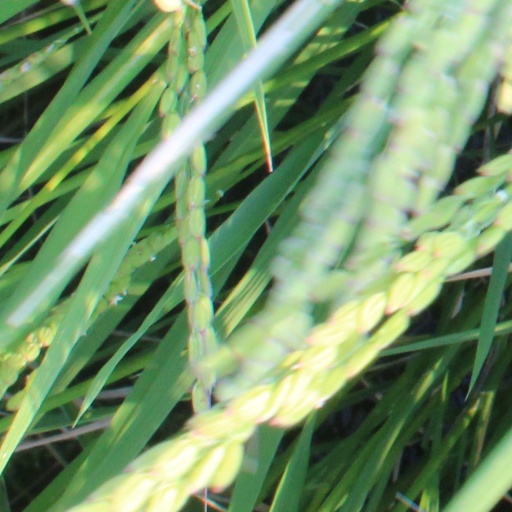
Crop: rice